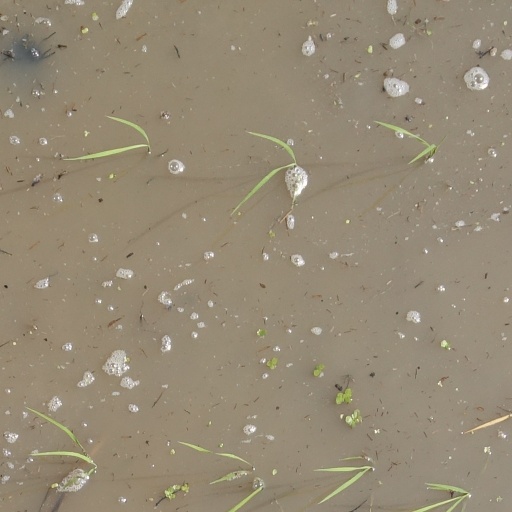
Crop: rice